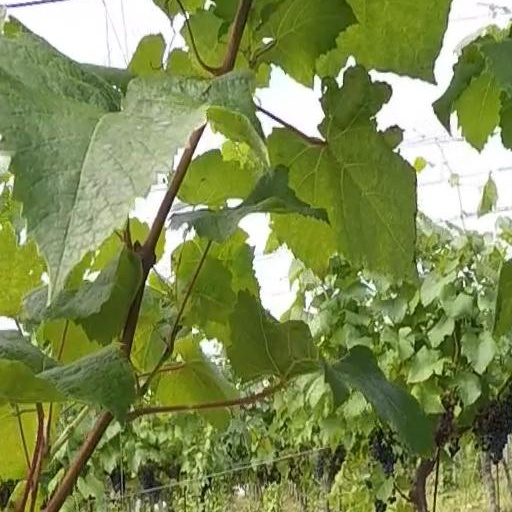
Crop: grape